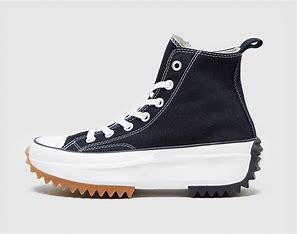
Brand: Converse
Model: Run Star Hike